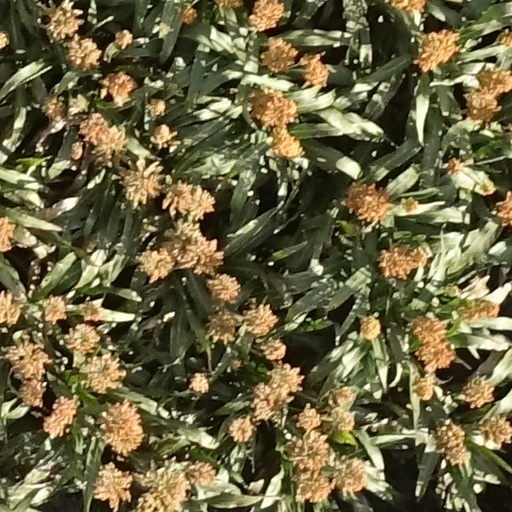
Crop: sorghum